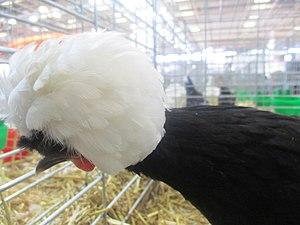
Poule hollandaise huppée. Tête.
La poule hollandaise huppée est une race de poule domestique originaire des Pays-Bas.